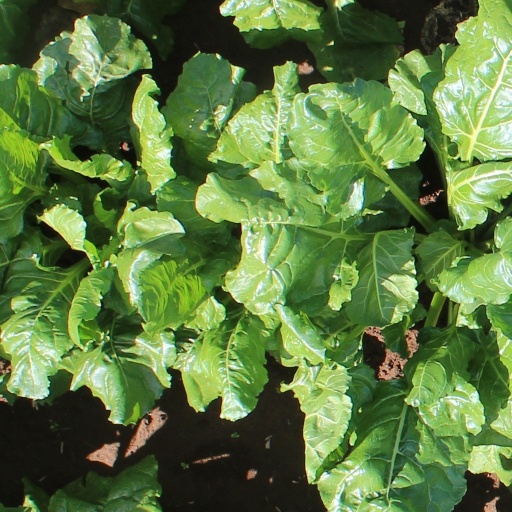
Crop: sugar beet